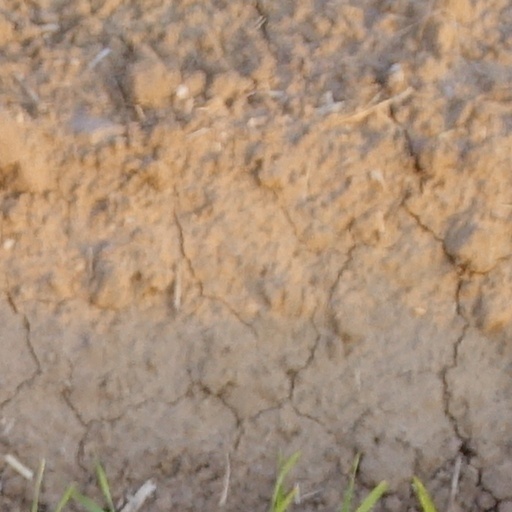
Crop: wheat